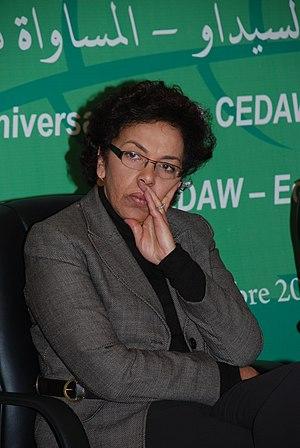
Photo prise lors de la la Célébration Régionale (MENA) du 30ème Anniversaire de l’adoption de la Convention CEDAW à Rabat - Maroc. crédit ADFM
Rabéa Naciri, née à Casablanca le 10 février 1954, est une militante féministe marocaine et experte de la question du genre et des droits des femmes au Maroc. Elle est membre fondatrice de l'Association démocratique des femmes du Maroc.